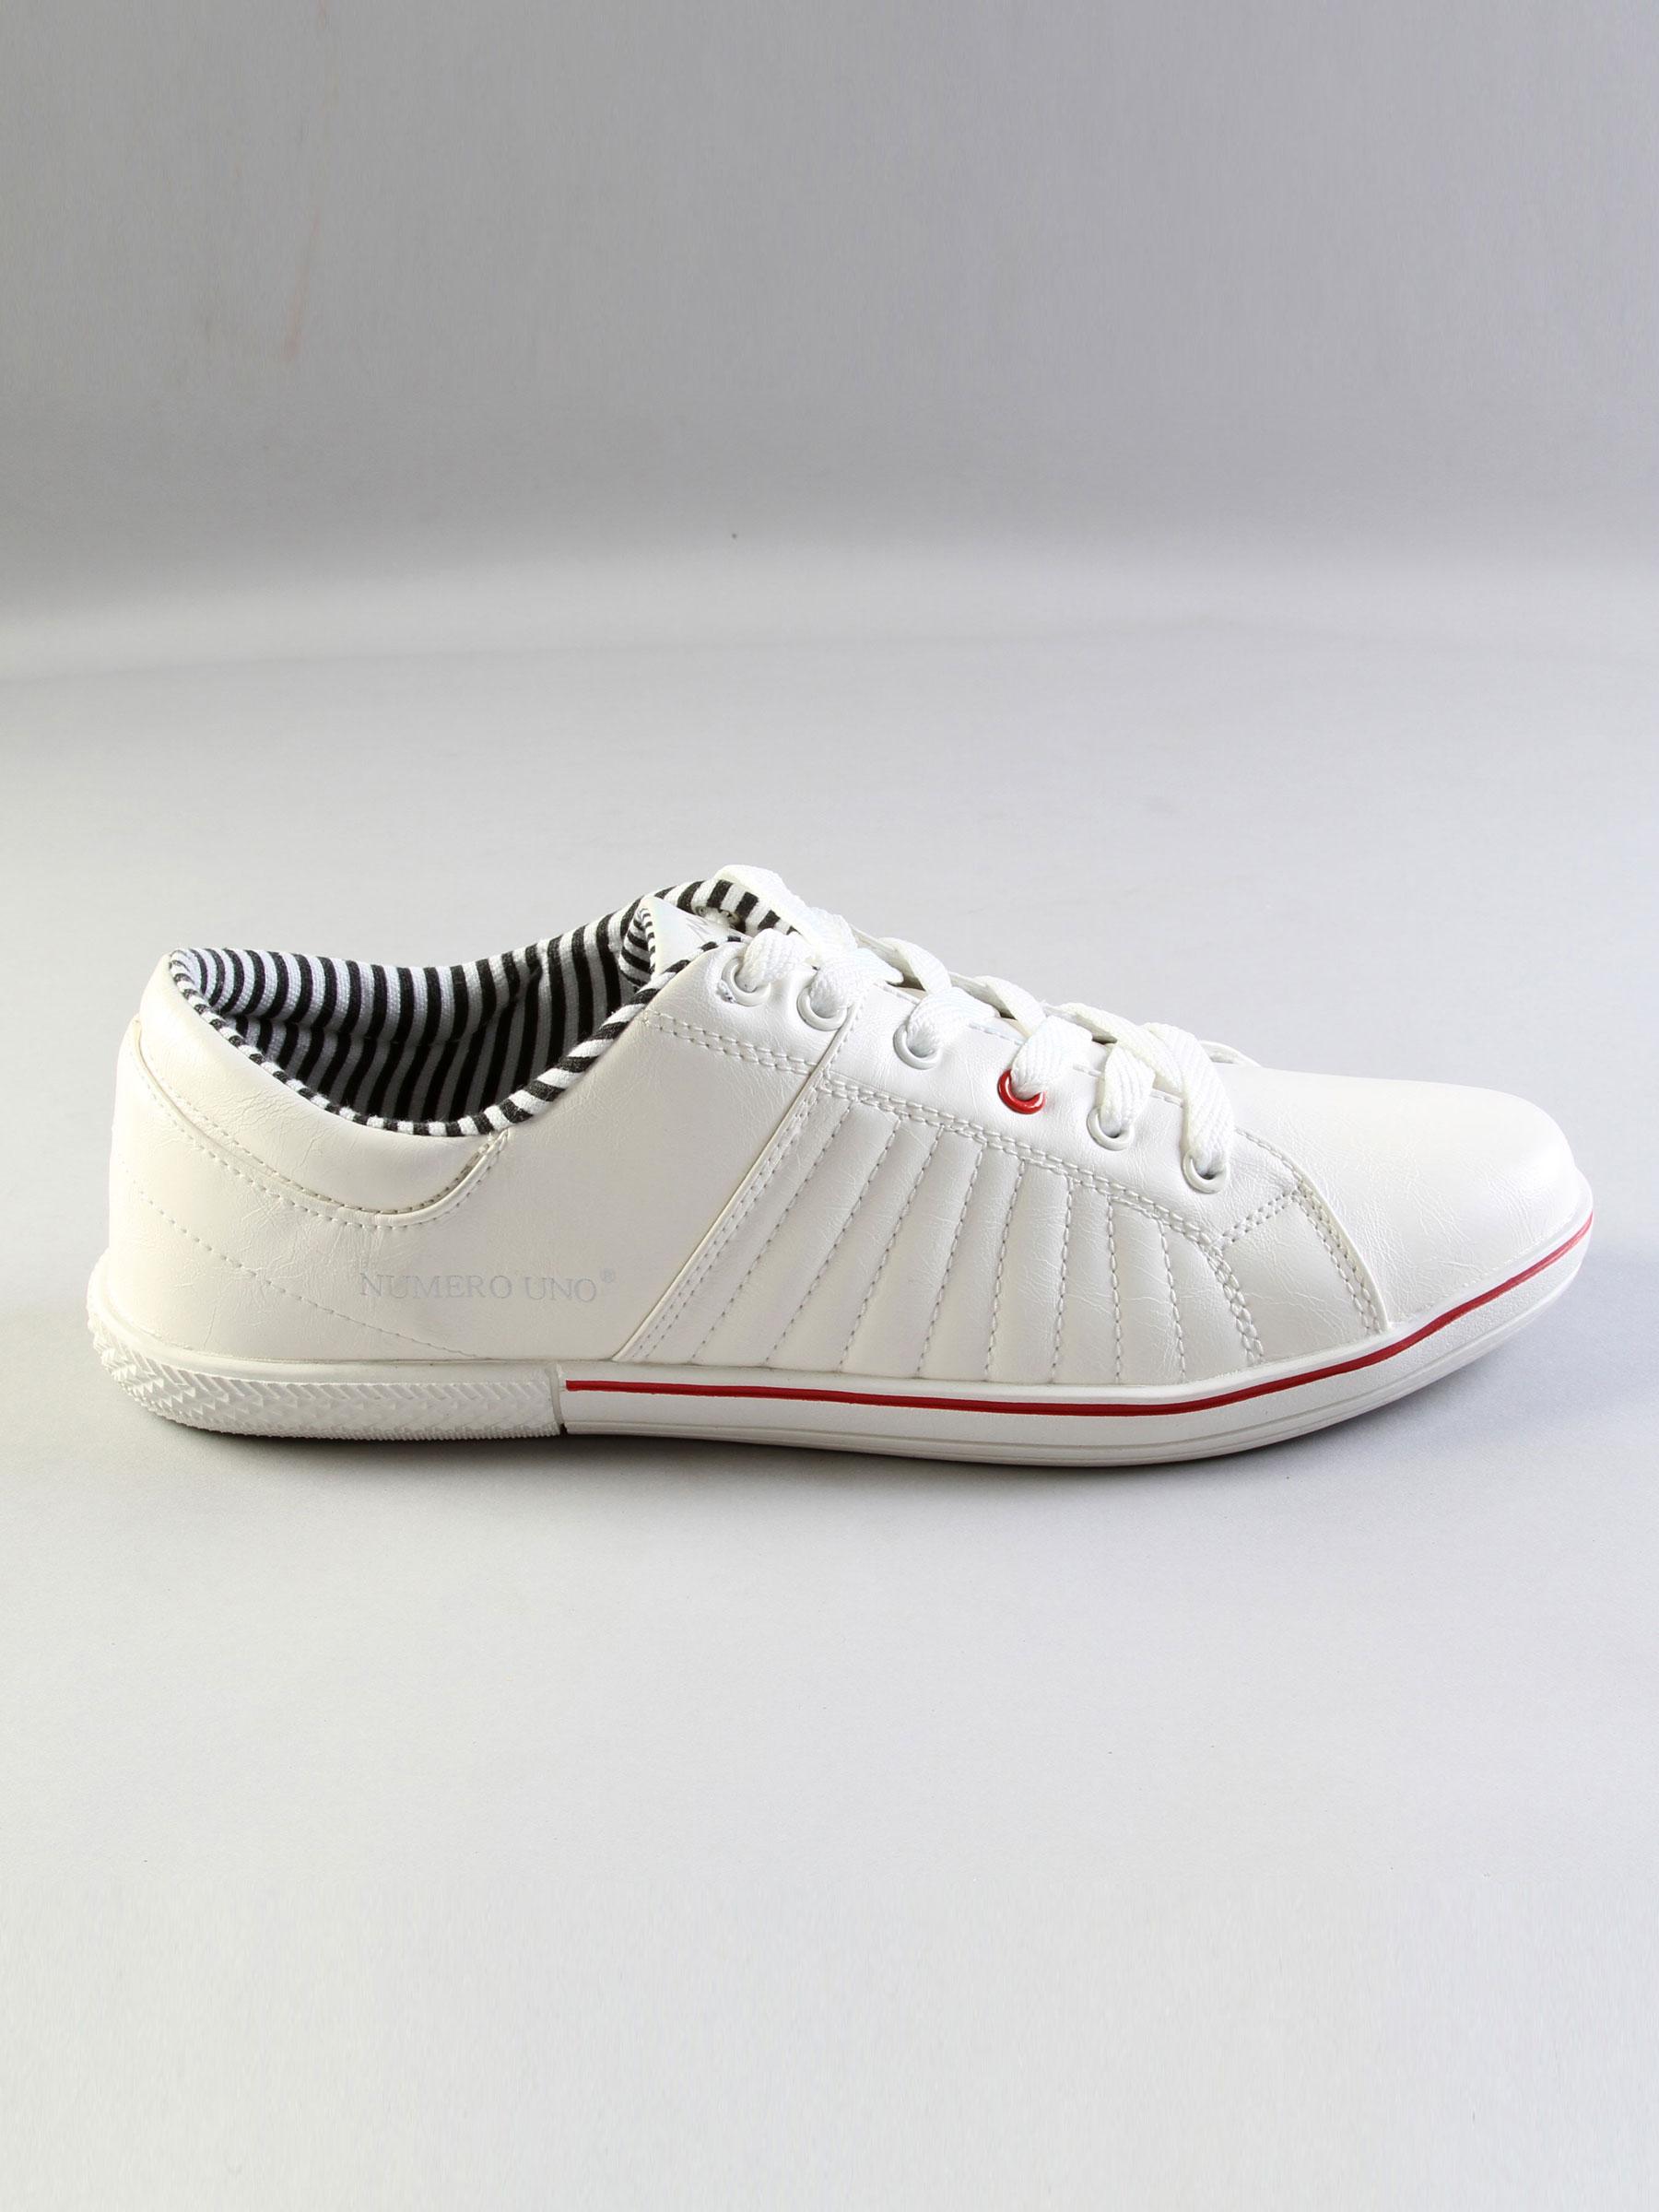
Numero Uno Men's Casual White Sneakers Shoe
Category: Footwear / Shoes / Casual Shoes
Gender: Men
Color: White
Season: Fall 2010
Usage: Casual